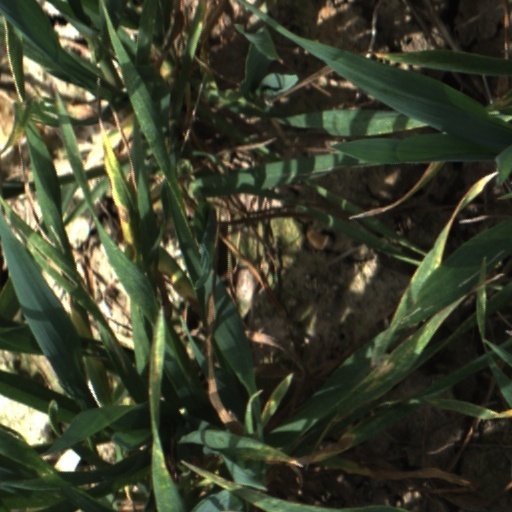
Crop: wheat